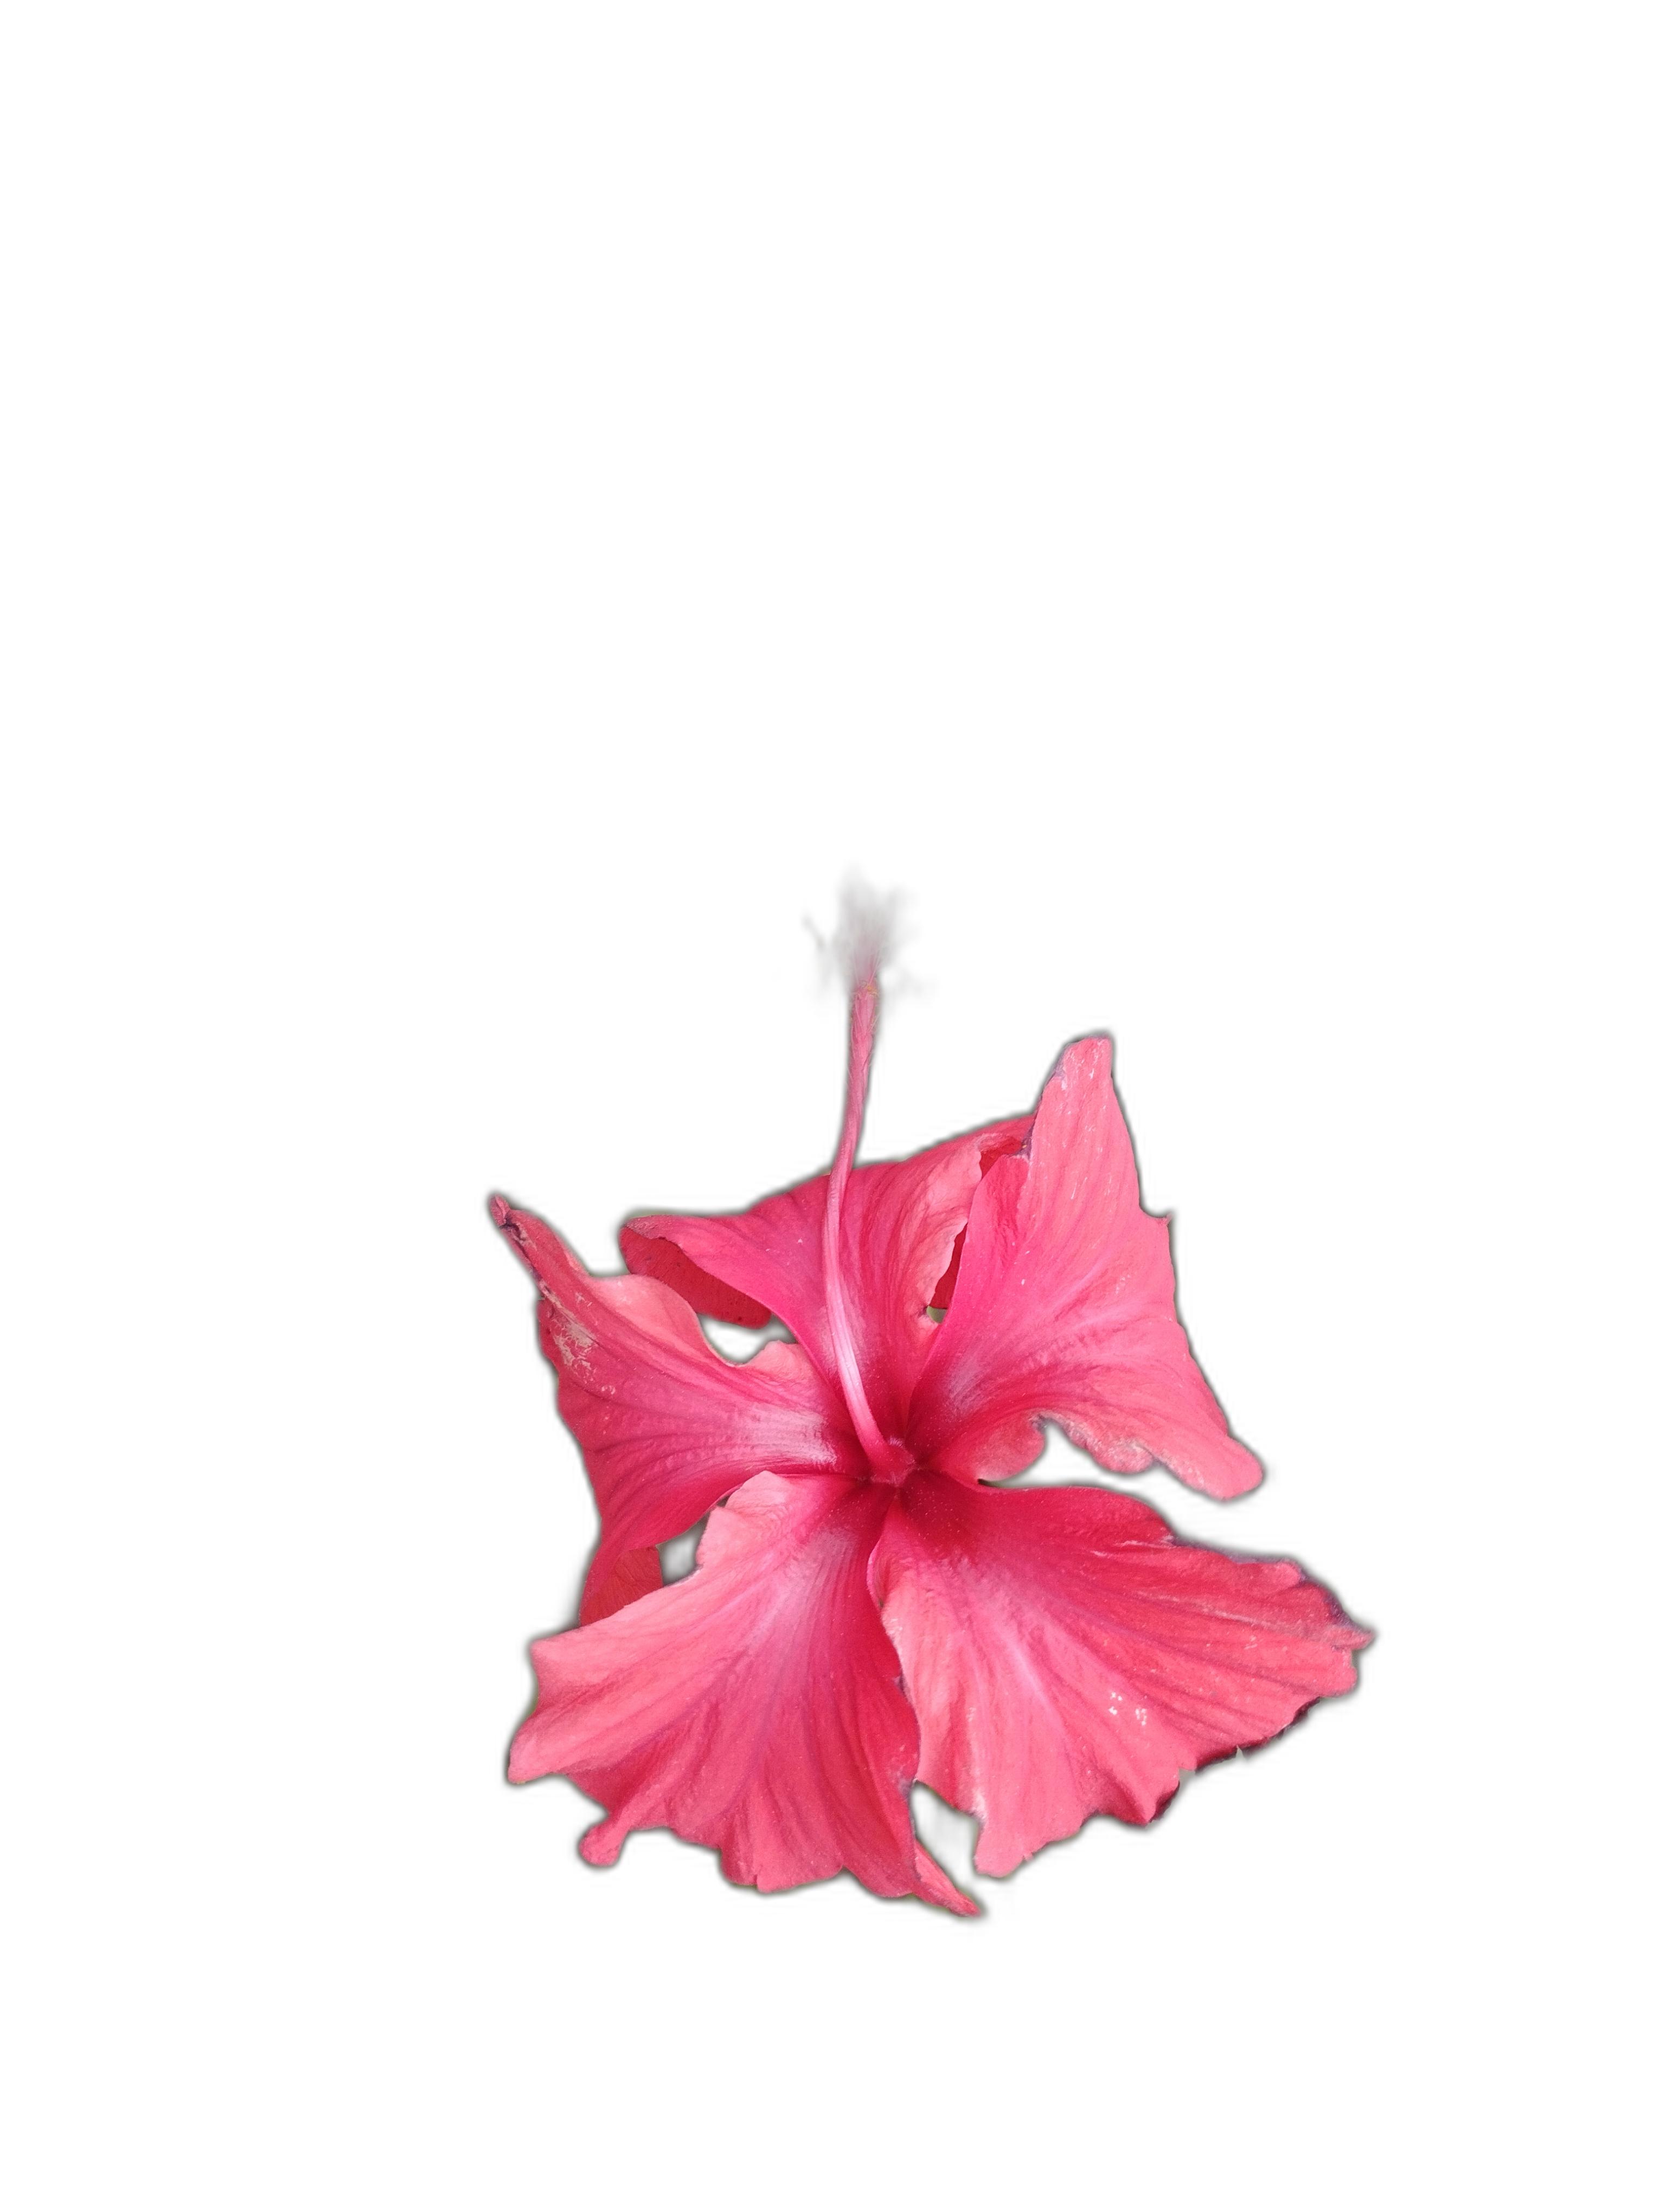
Label: Hibiscus